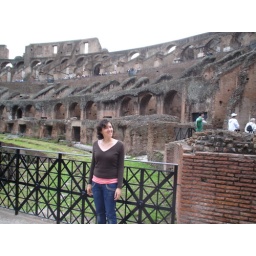
Pondering the potbelly illusion caused by wearing that pink shirt with that sweater.